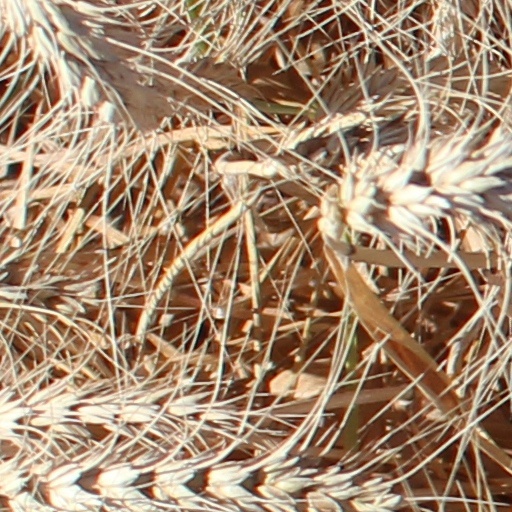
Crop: wheat